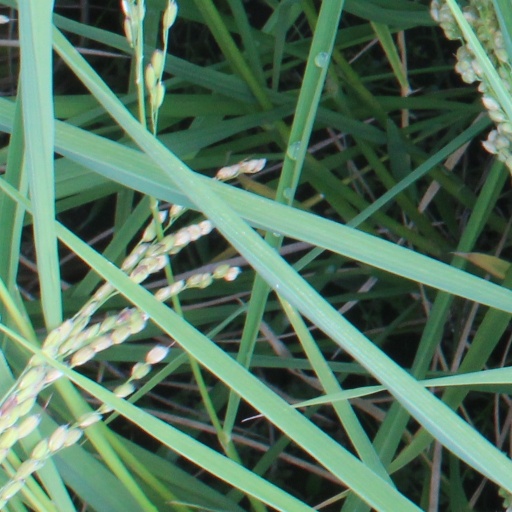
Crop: rice